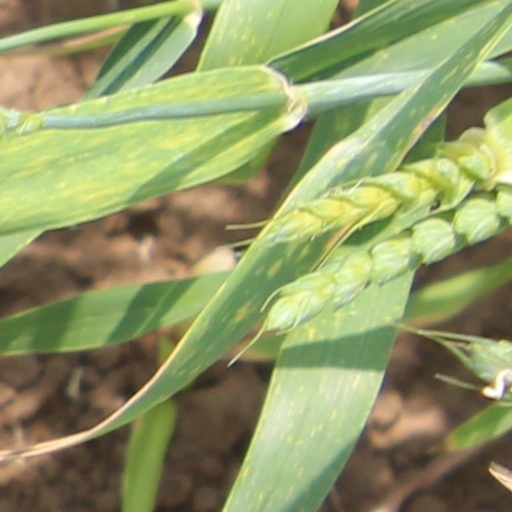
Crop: wheat